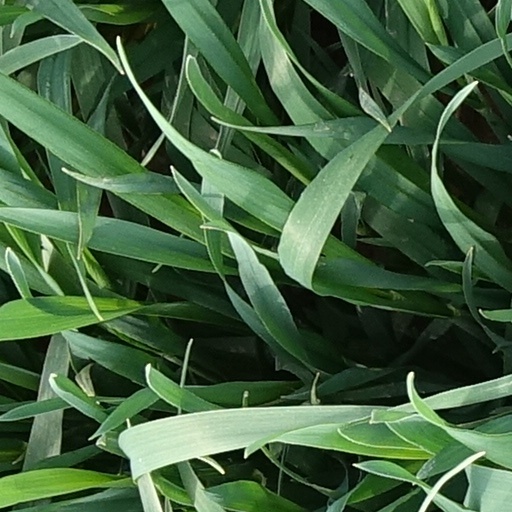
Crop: wheat